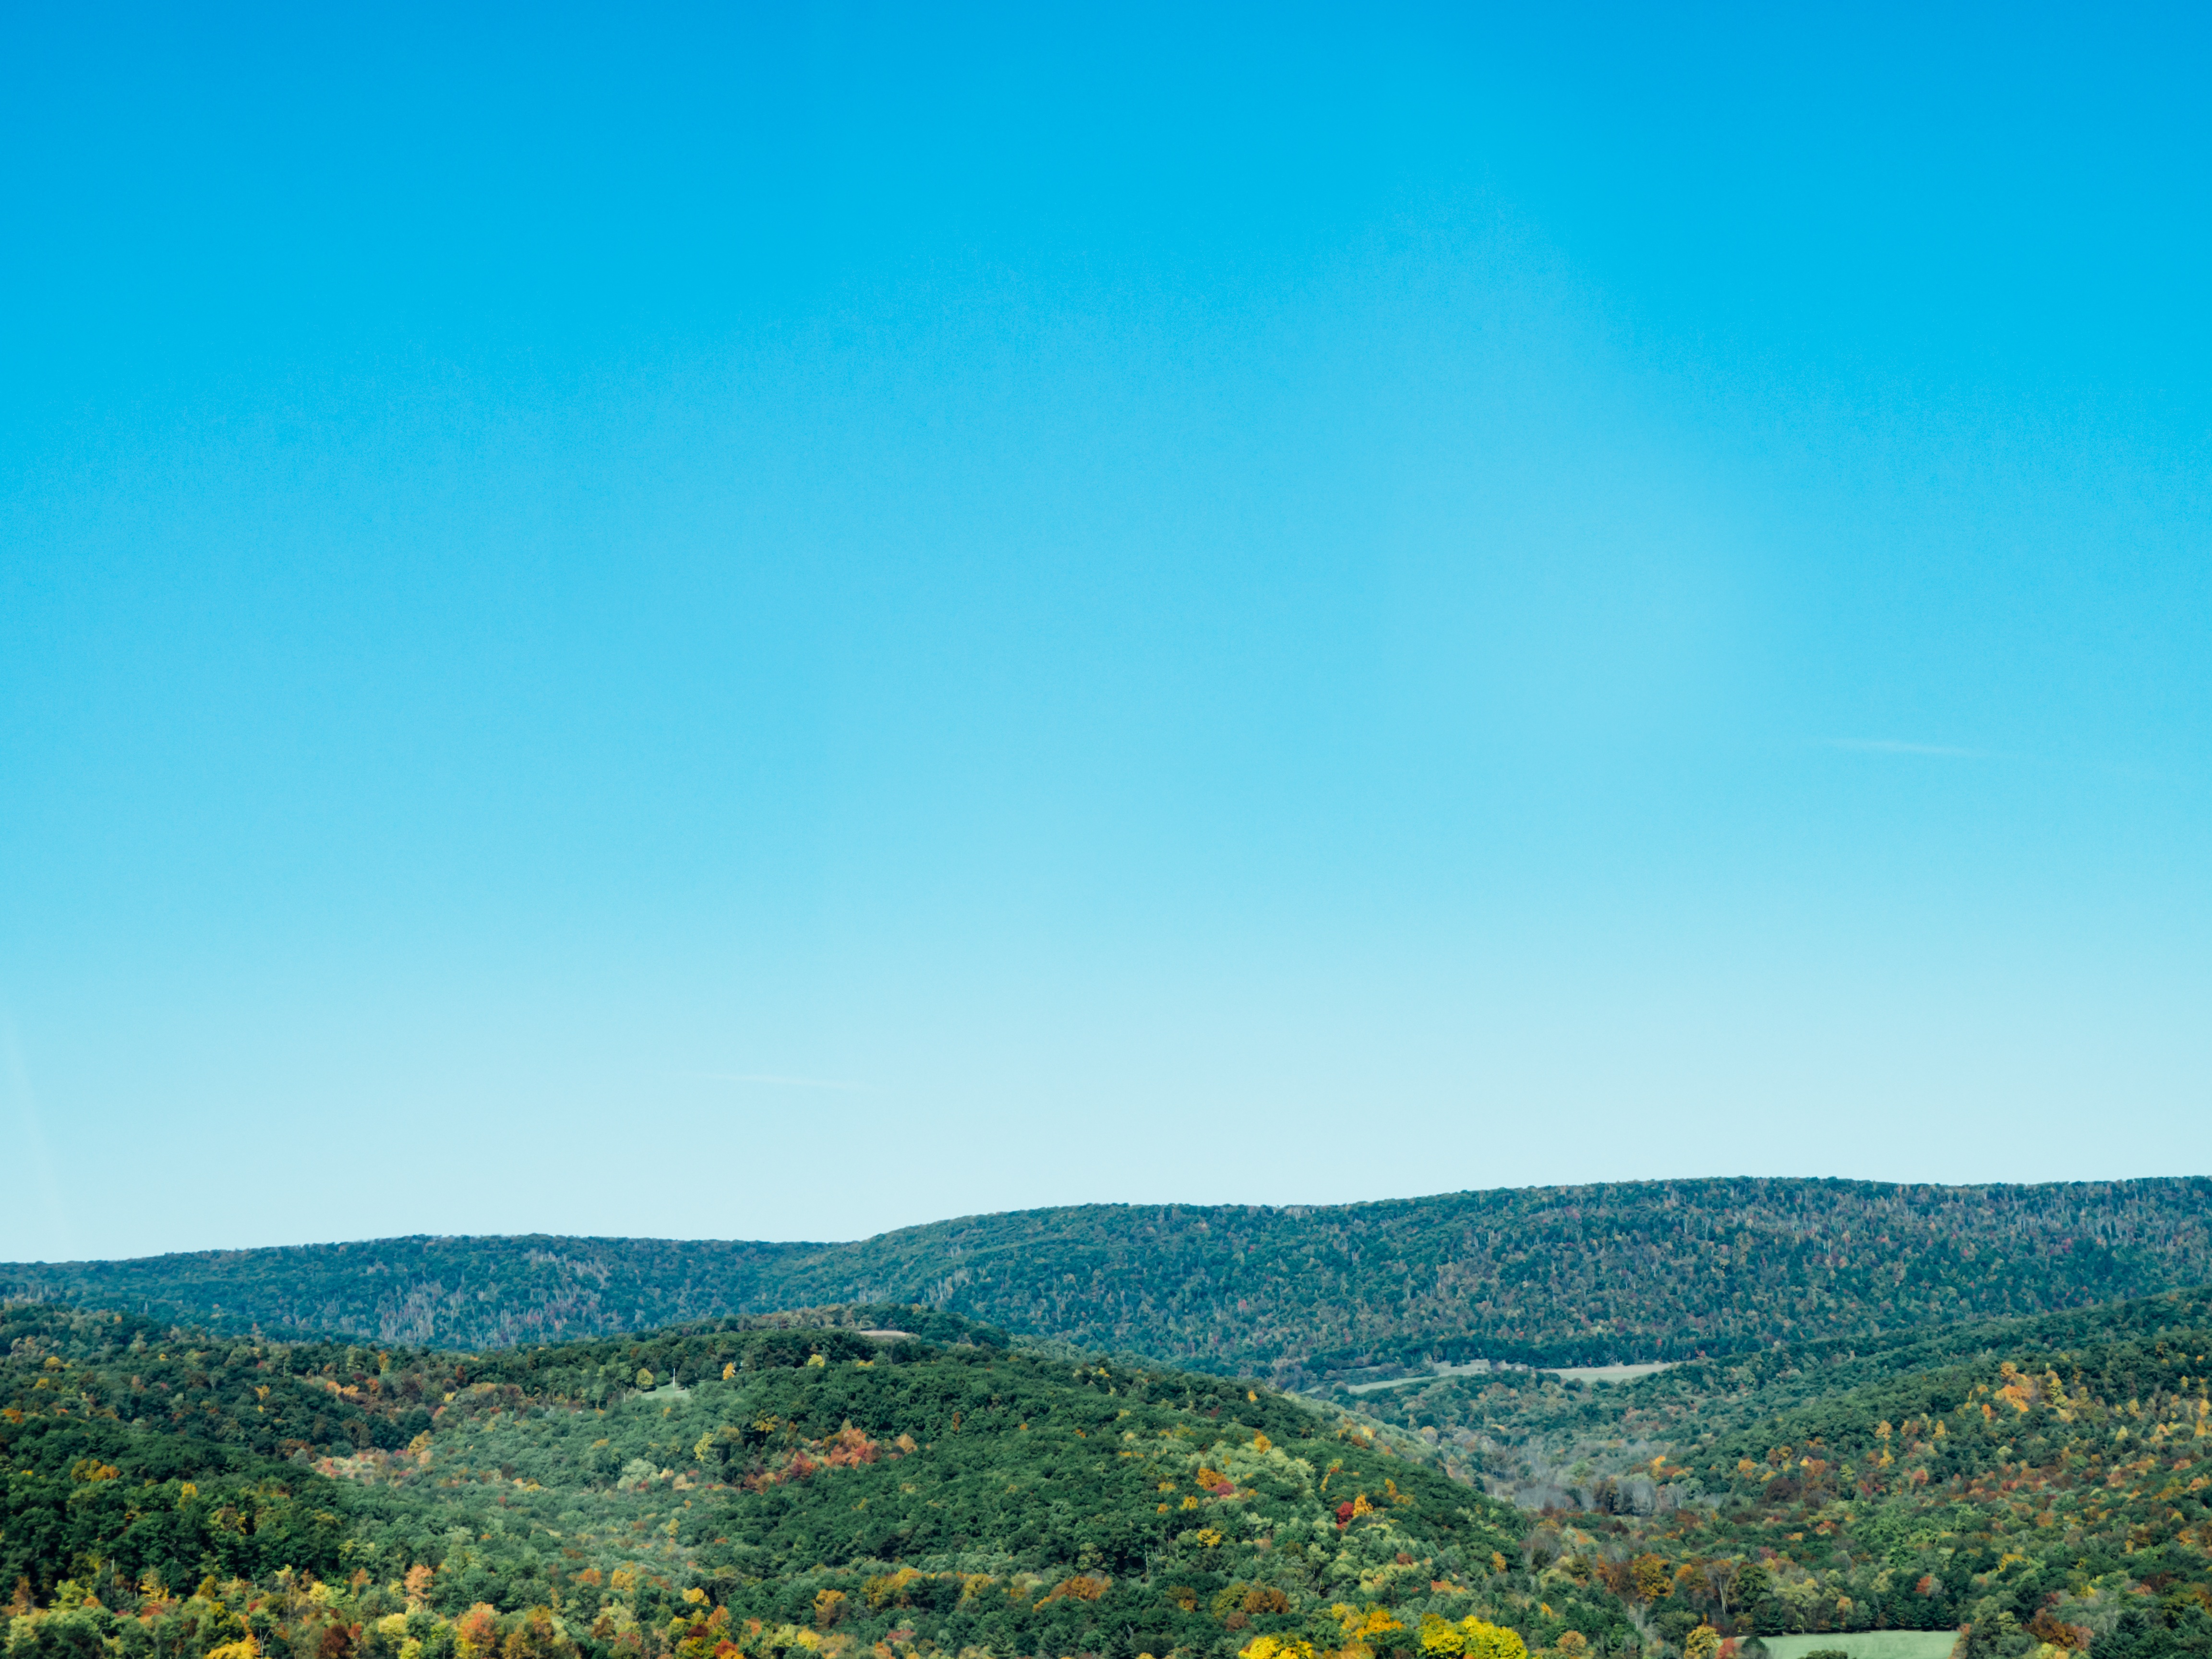
landscape, tree, horizon, mountain, cloud, sky, meadow, sunlight, morning, hill, ridge, plain, grassland, plateau, habitat, ecosystem, natural environment, atmospheric phenomenon, mountainous landforms